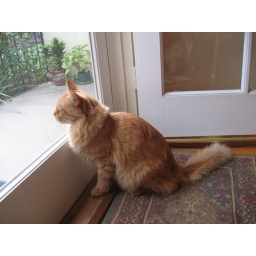
Tigger looking out through our back screen door in direction where he was shot in neighbor's yard